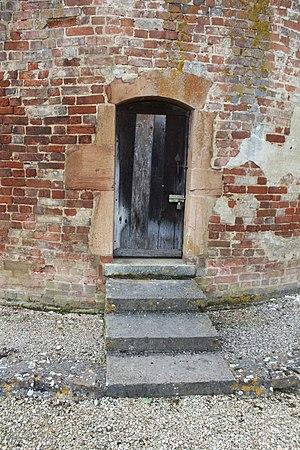
Entrée dans le pigeonnier circulaire de l'ancien château à Perrex.